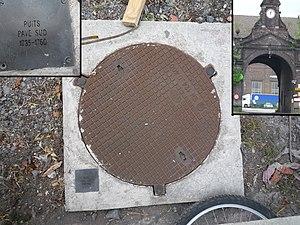
La fosse du Pavé de la Société Desandrouin-Taffin puis de la Compagnie des mines d'Anzin était un charbonnage du bassin minier du Nord-Pas-de-Calais constitué de deux puits situé à Anzin, Nord, Nord-Pas-de-Calais, France.
La Compagnie des mines d'Anzin est une ancienne compagnie minière. Elle se distingue par son rôle dans l'histoire économique pour avoir lancé l'exploitation du charbon dans le nord de la France et avoir ainsi été l'une des premières grandes sociétés industrielles françaises. Elle a été créée à Anzin le 19 novembre 1757 par le vicomte Jacques Désandrouin. Les signatures officialisant sa création ont été faites dans le château de l'Hermitage à Condé-sur-l'Escaut, propriété d'Emmanuel de Croÿ-Solre à l'époque. Elle a exploité ses mines pendant près de deux siècles, jusqu'à la nationalisation des mines.